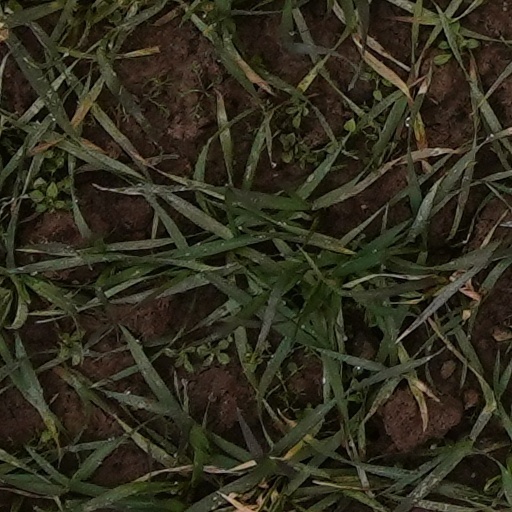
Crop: wheat